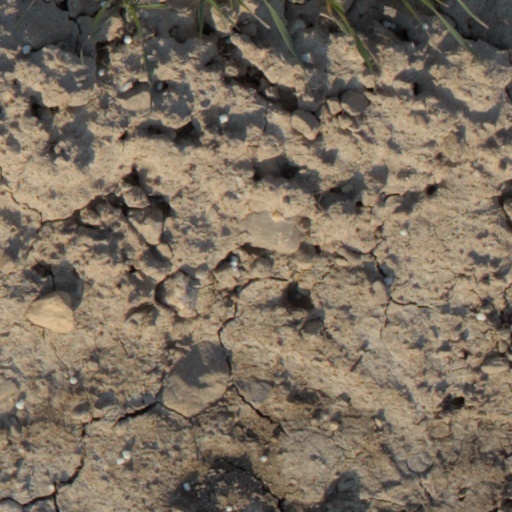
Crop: wheat